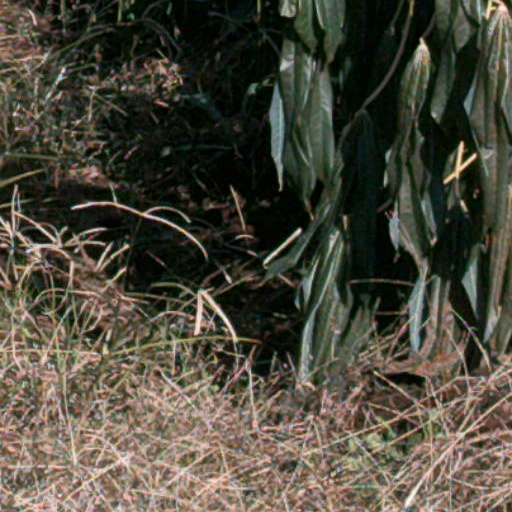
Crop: cassava